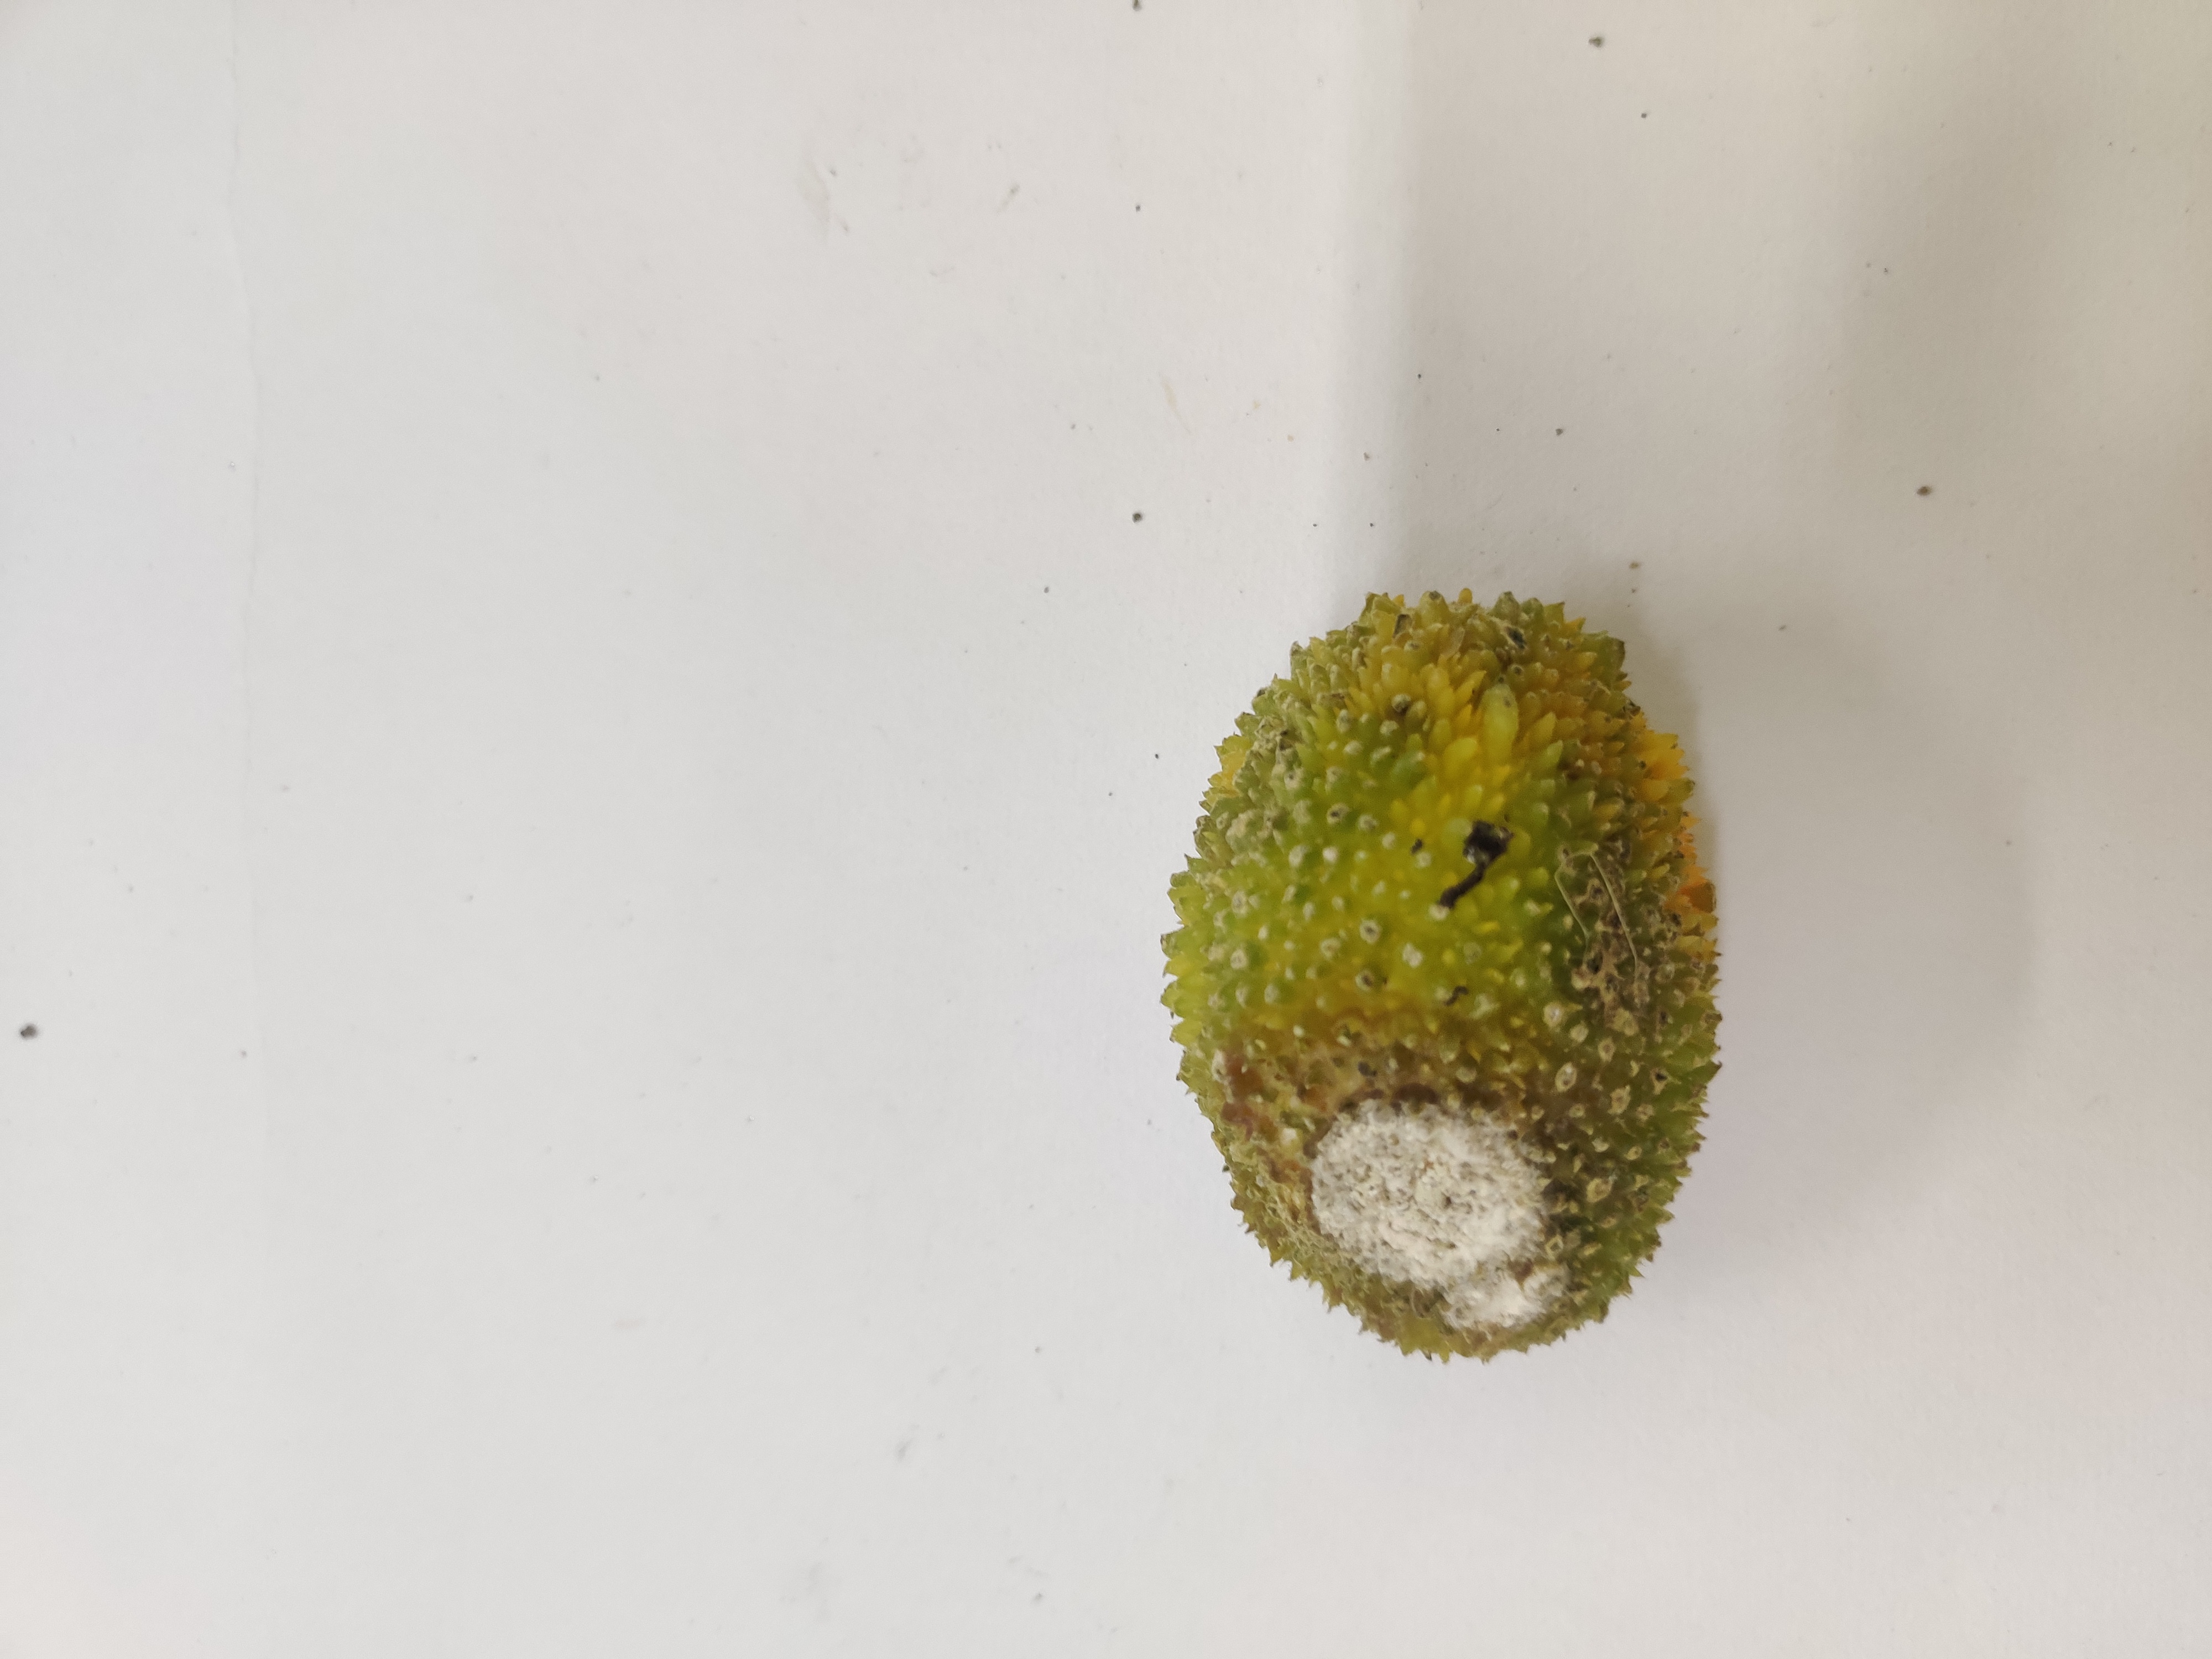
Crop: Spiny Gourd
Condition: Damaged